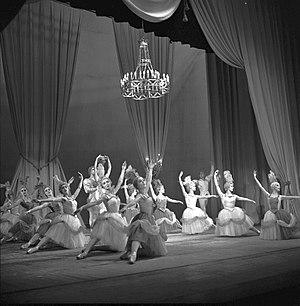
Théâtre du Capitole. Pas de date. Vue d'un ballet au théâtre du Capitole.
Le Théâtre du Capitole est un établissement public de la Ville de Toulouse, en régie municipale autonome depuis 1994, consacré à l'art lyrique et au ballet. Sa salle historique est située dans l’enceinte du Capitole de Toulouse. Il a été inauguré le 1ᵉʳ octobre 1818 à l'emplacement du théâtre érigé par les Capitouls en 1736. La salle à l'italienne a aujourd'hui une jauge de 1 156 places. Le Théâtre du Capitole est membre de la ROF, de RESEO et d'Opera Europa.